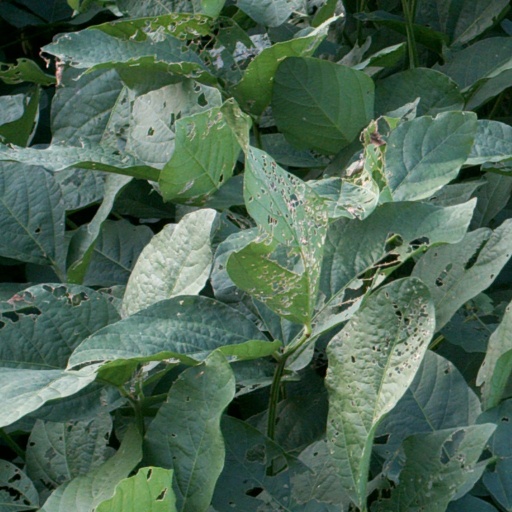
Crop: soybean